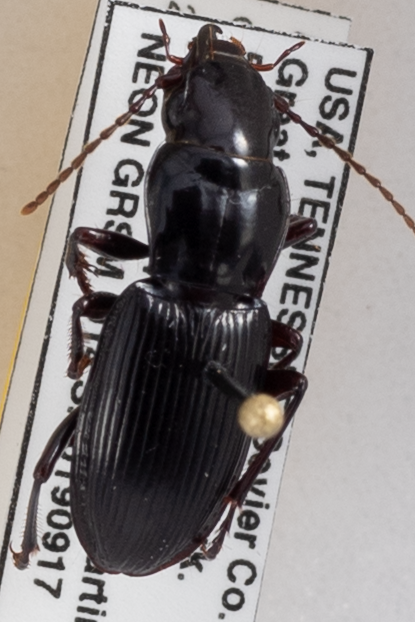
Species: Pterostichus acutipes acutipes
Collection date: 2019-09-17
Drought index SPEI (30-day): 0.17
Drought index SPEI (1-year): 2.09
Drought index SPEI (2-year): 2.09